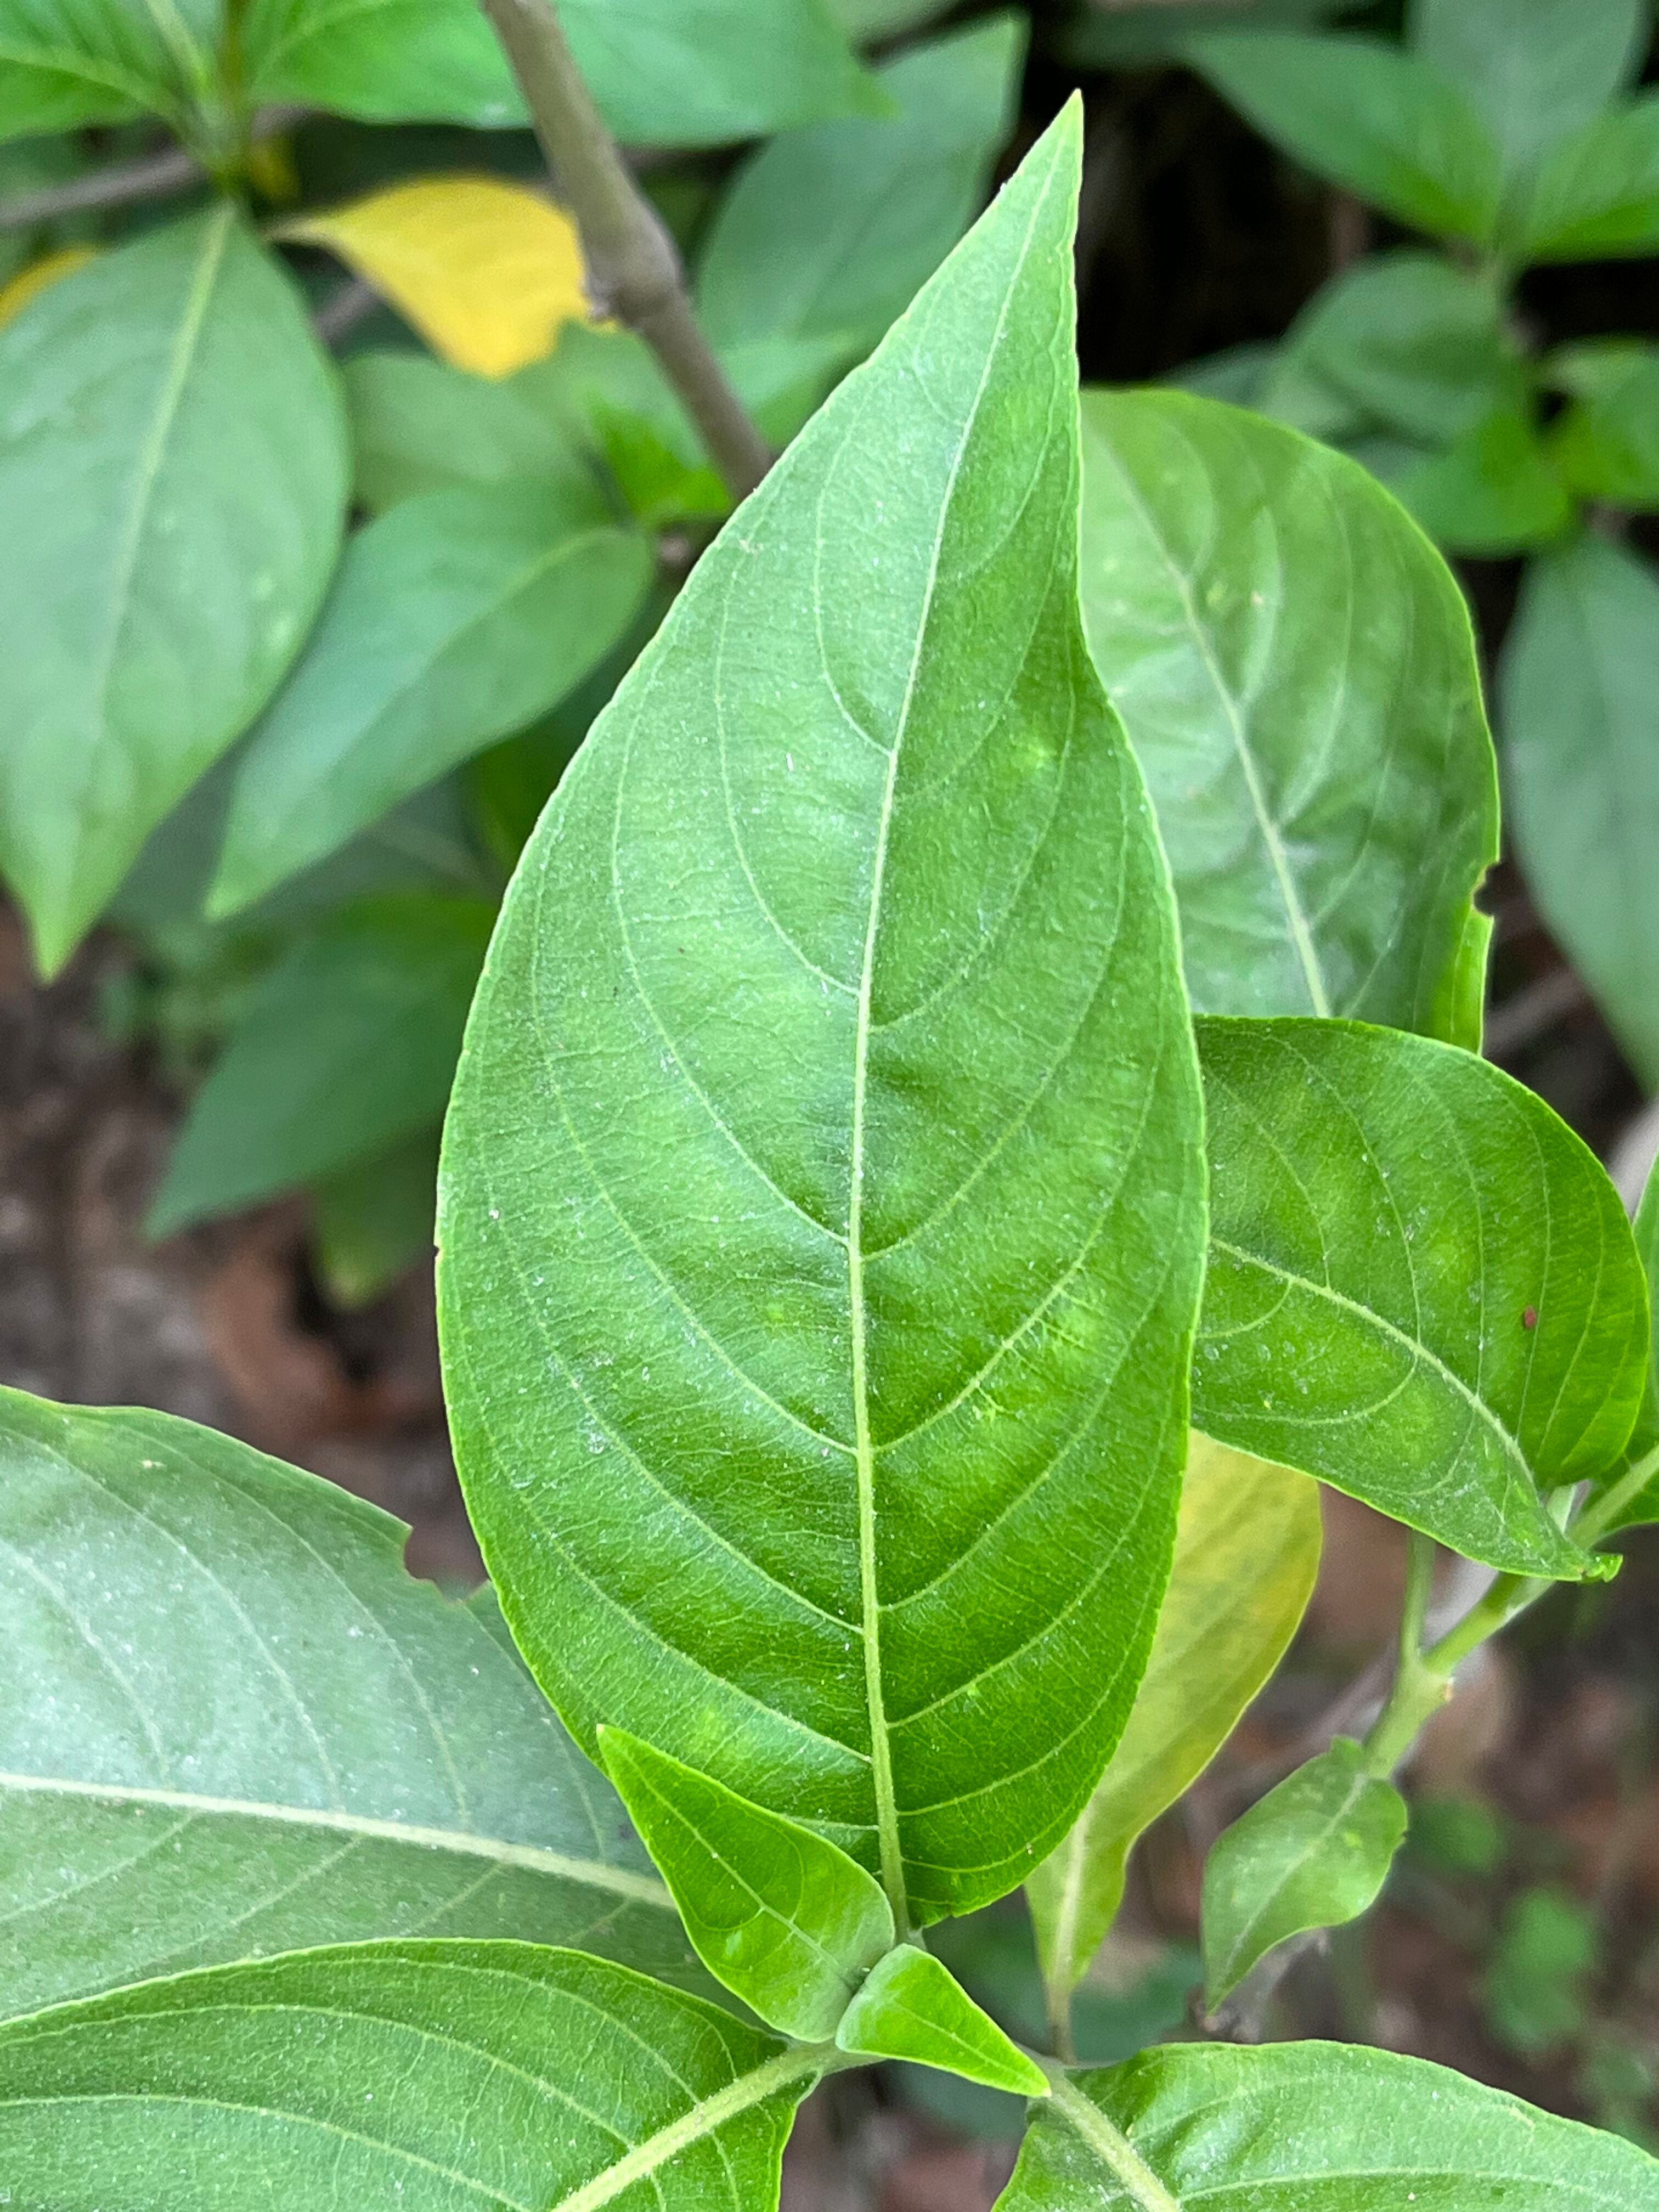
Plant species: justicia-adhatoda